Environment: real
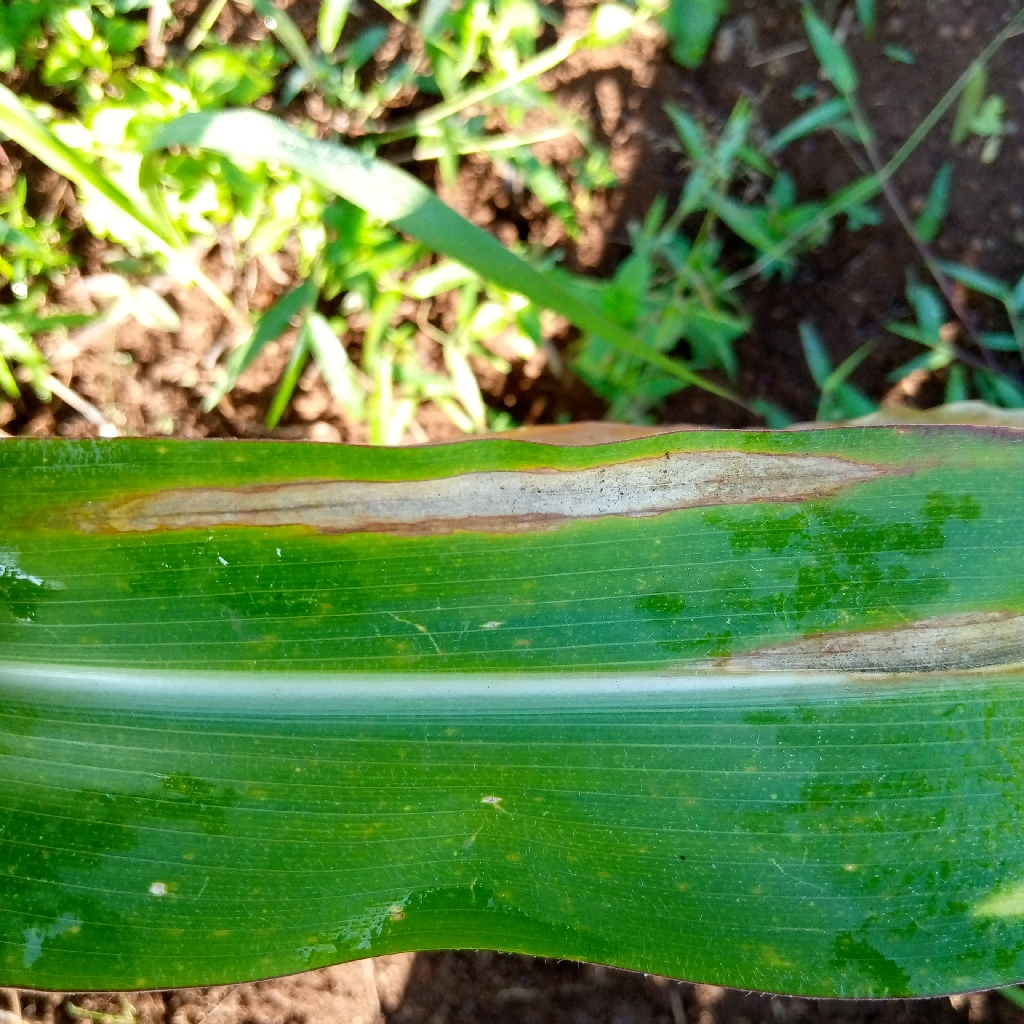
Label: northern_corn_leaf_blight